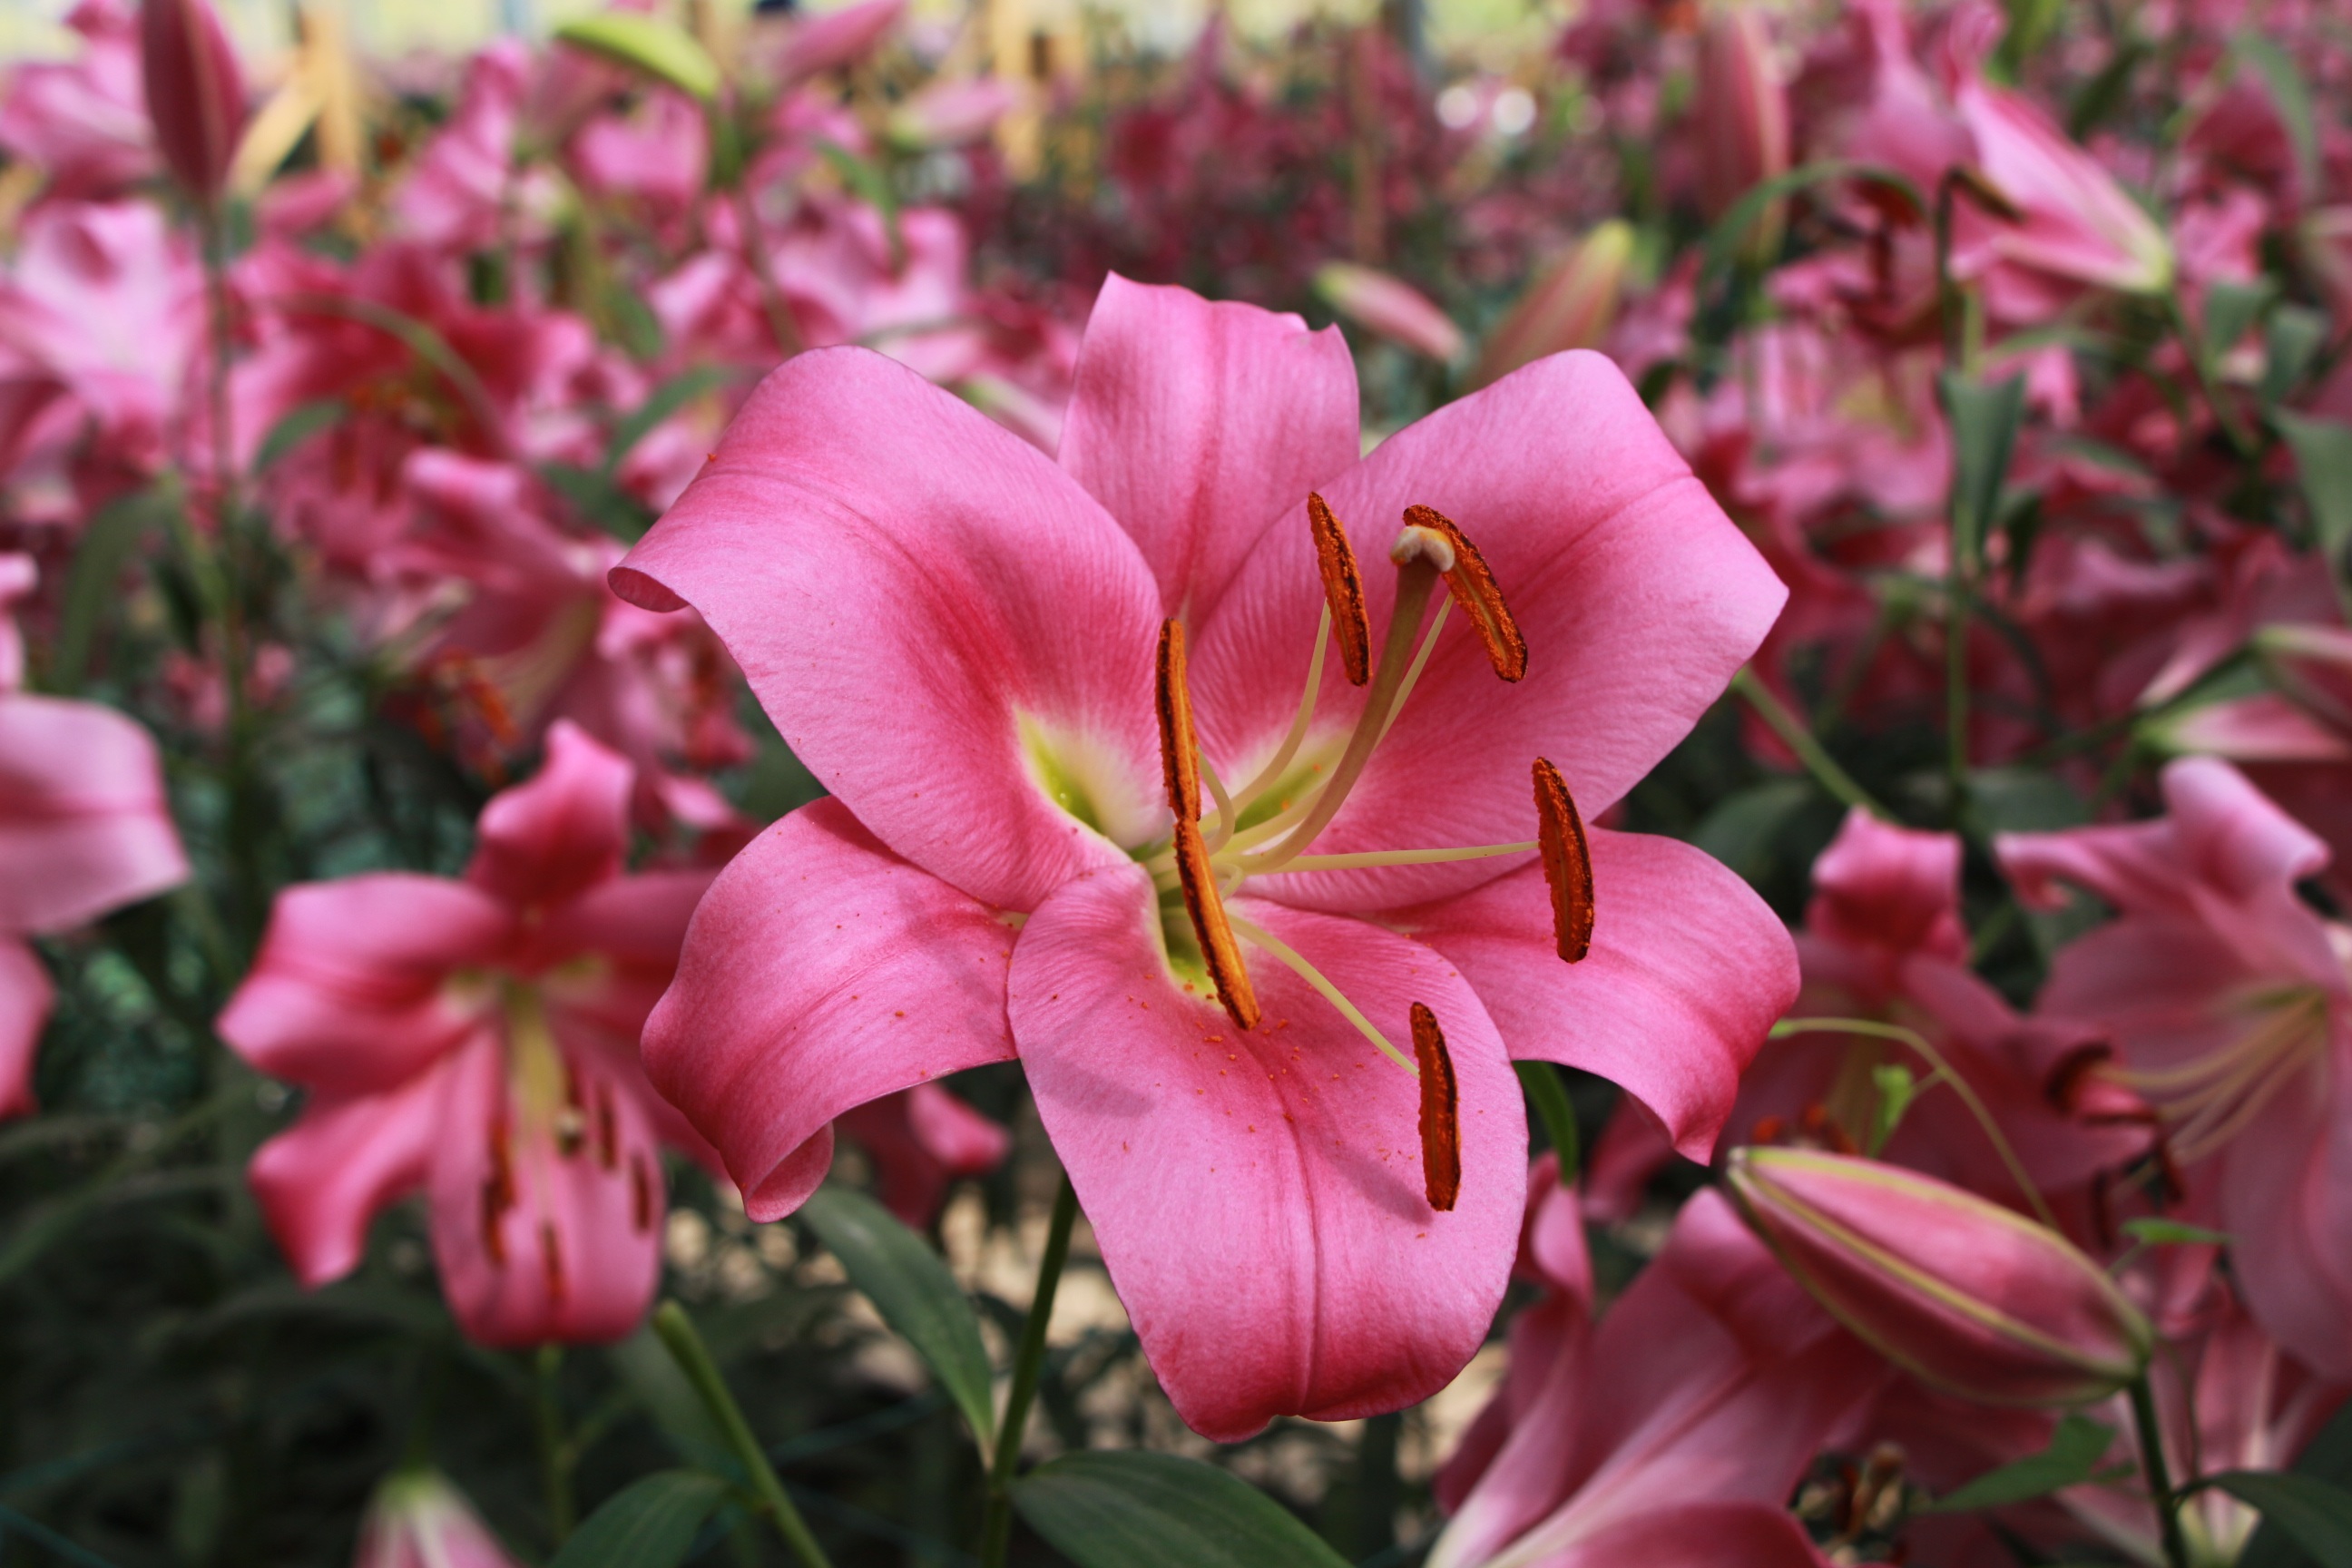
blossom, plant, flower, petal, summer, natural, fresh, botany, flora, flowers, single, beautiful, lily, lilly, brilliant, flowering, daylily, flowering plant, lily family, land plant, eli lilly and company